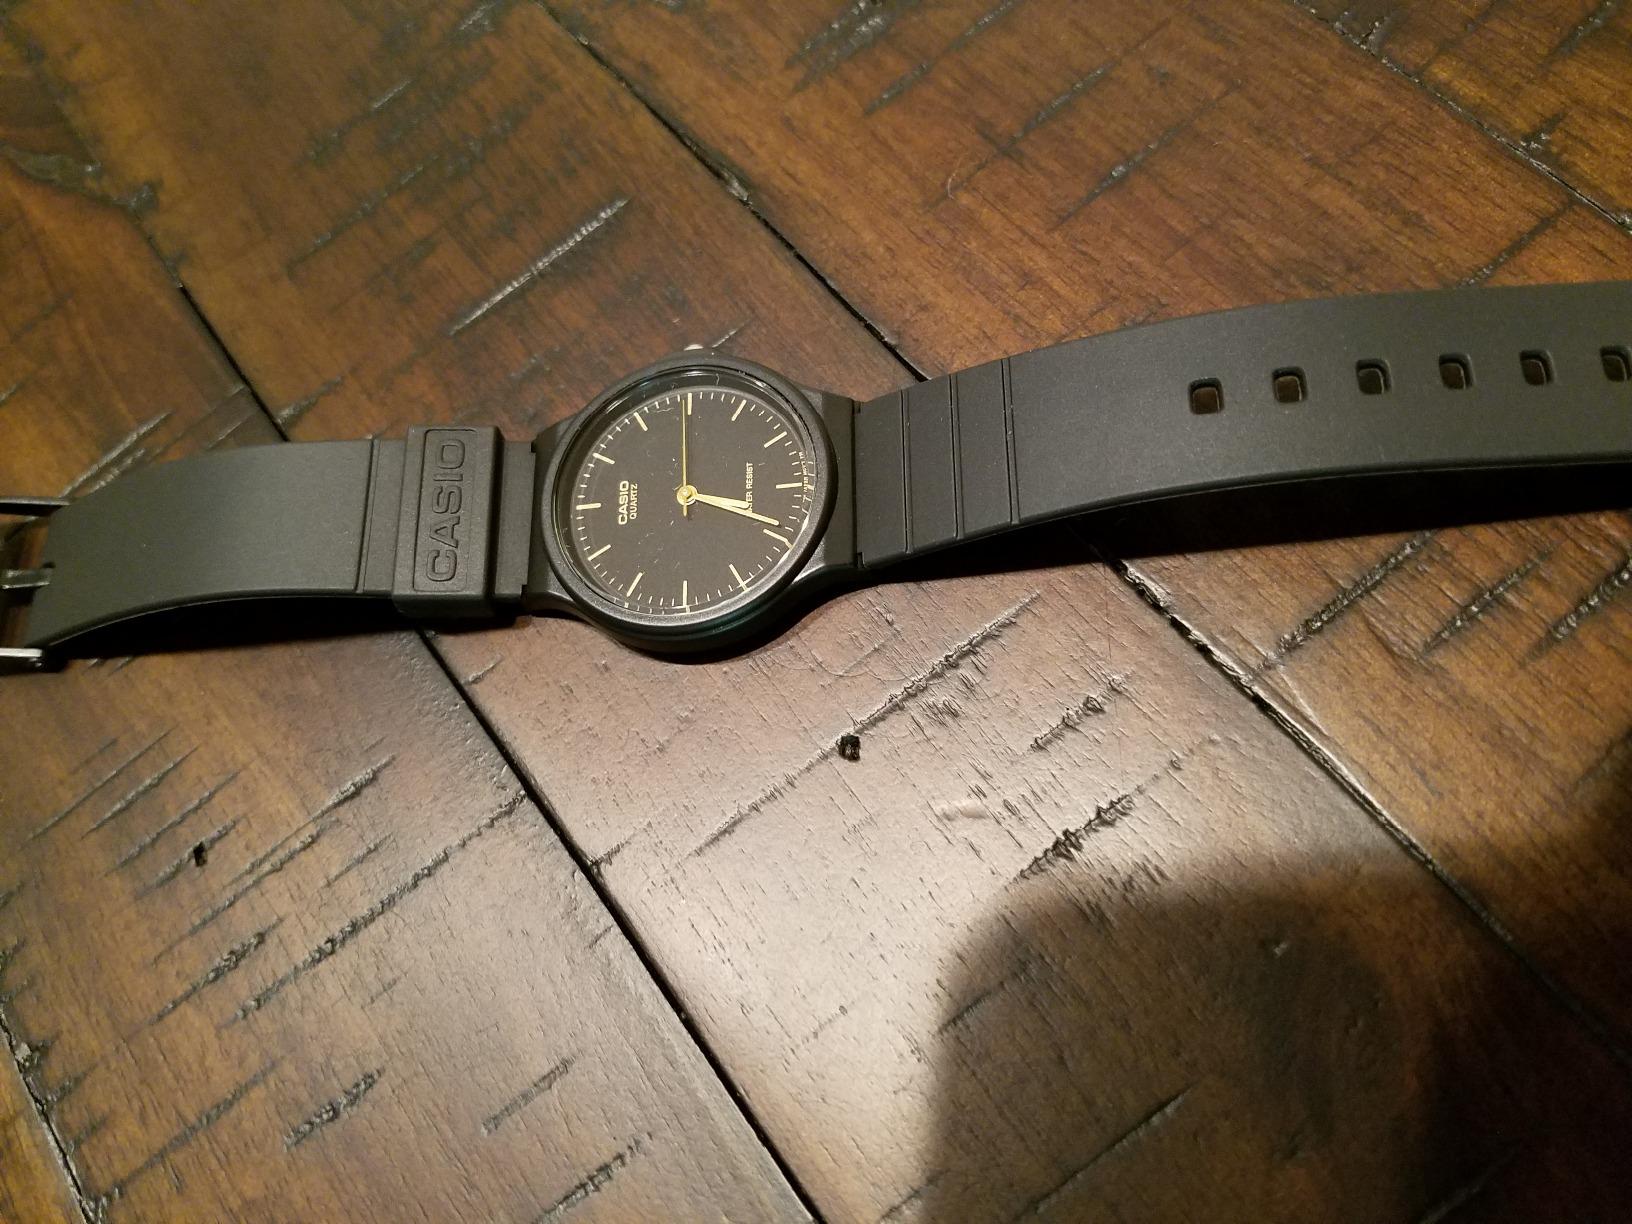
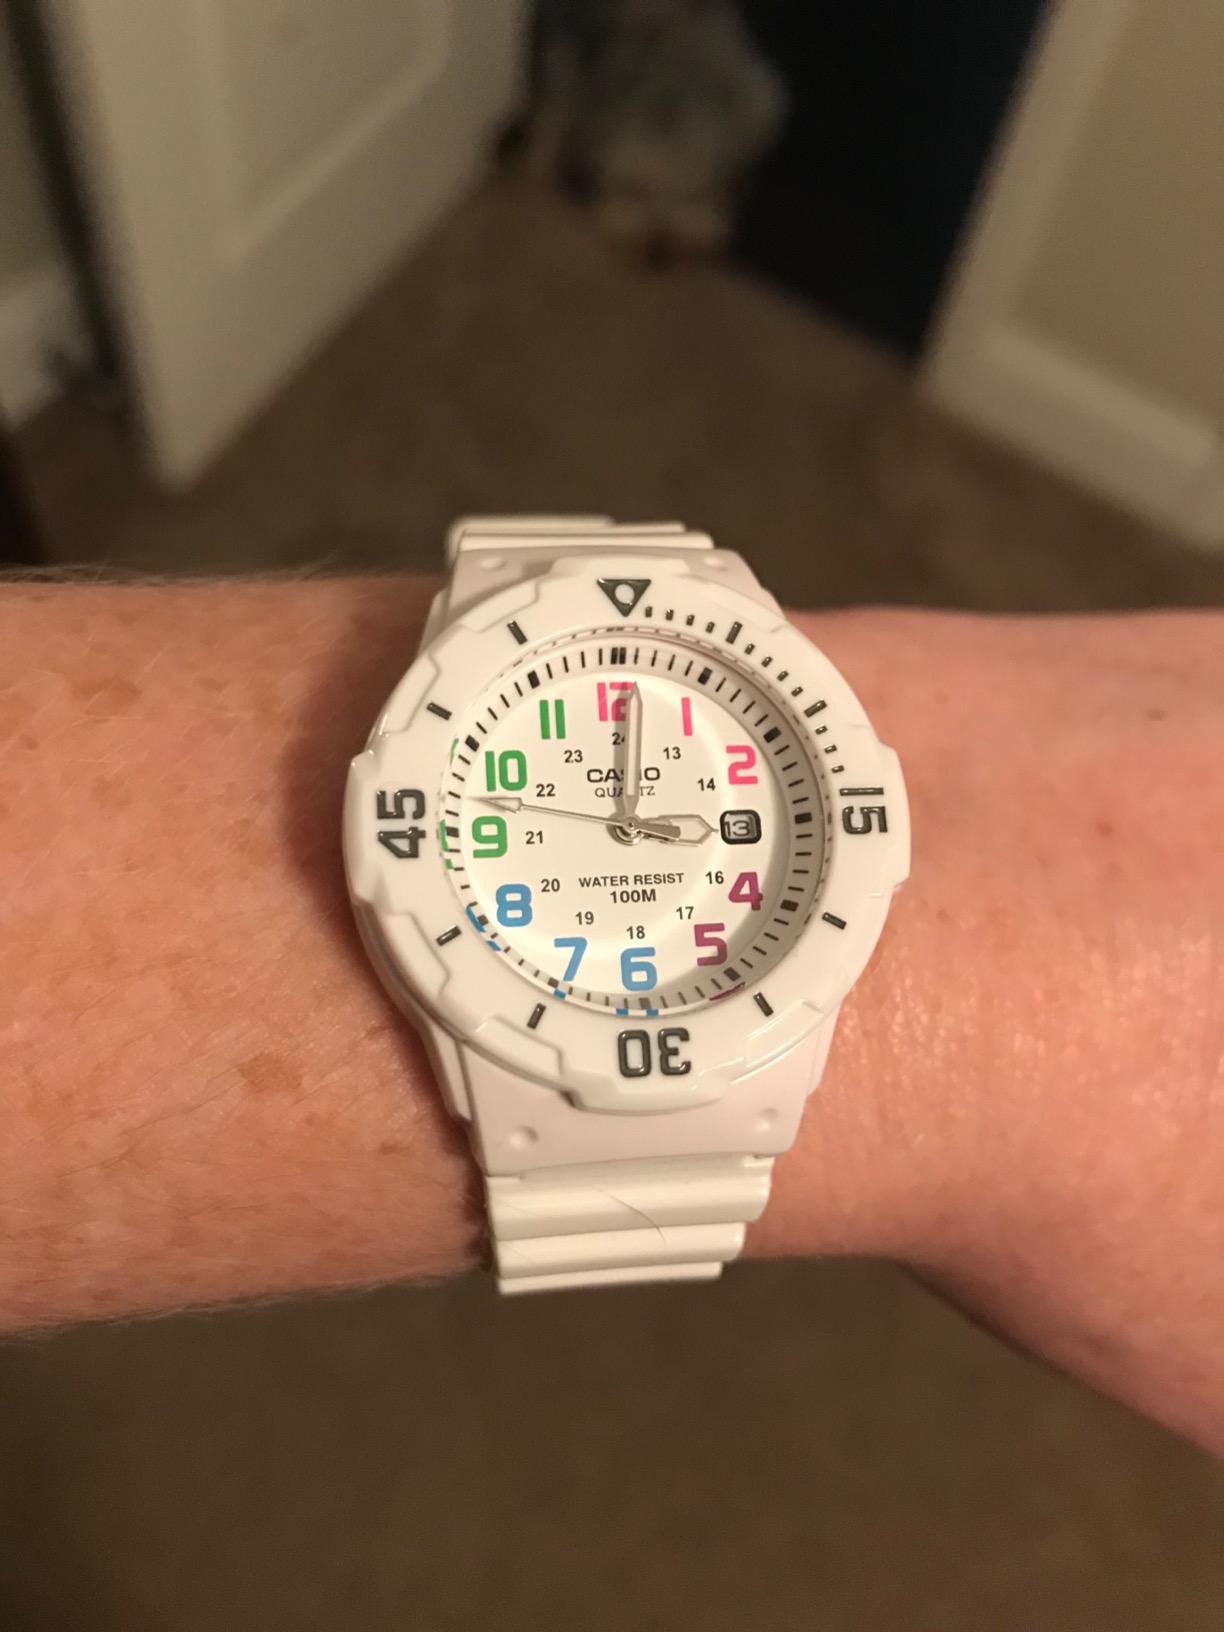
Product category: accessories_watch
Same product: no